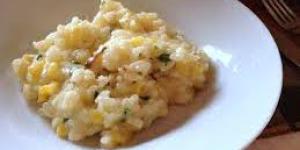
nutritivo risotto light